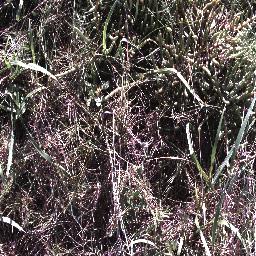
Label: negative